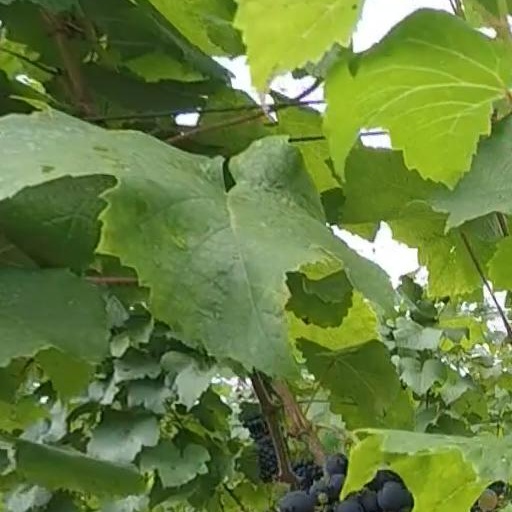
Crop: grape